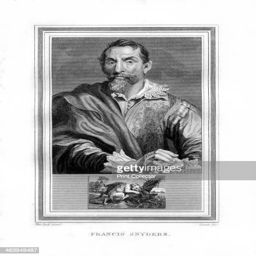
baroque era painter an engraving of person from portraits of celebrated painters